List of people from San Francisco

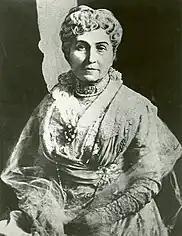
Phoebe Hearst, philanthropist, feminist, and suffragist

This is a list of notable people from San Francisco, California. It includes people who were born or raised in, lived in, or spent significant portions of their lives in San Francisco, or for whom San Francisco is a significant part of their identity, as well as music groups founded in San Francisco. This list is in order by primary field of notability and then in alphabetical order by last name.